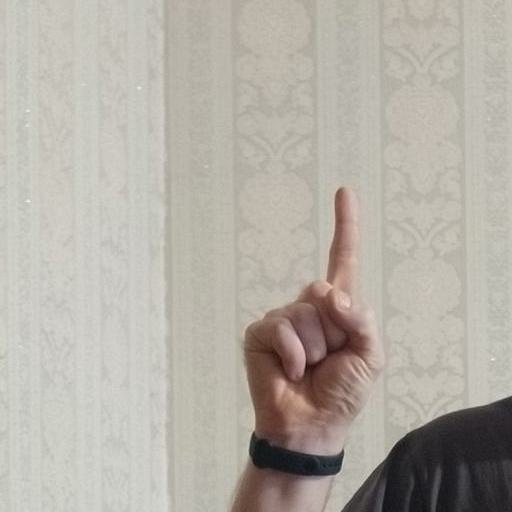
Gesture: one